Robot of Sherwood

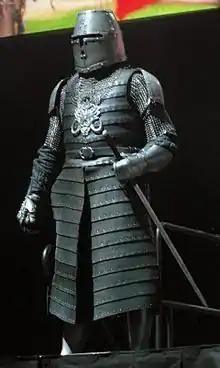
The Sheriff of Nottingham's Knights, shown here at the Doctor Who Symphonic Spectacular.

The Twelfth Doctor and Clara land in Sherwood Forest in 1190, where they are met by Robin Hood. Robin challenges the Doctor to a duel which the Doctor wins by knocking Robin into a river. Clara learns that Robin is looking for his Maid Marian, but the Doctor believes there is something wrong. Robin competes in an archery contest held by the Sheriff of Nottingham where the prize is a golden arrow. The Doctor interrupts the contest by exploding the target with his sonic screwdriver. Intrigued by the Doctor's power, the Sheriff commands his robot knights to capture the Doctor. The Doctor allows the robots to capture him, Robin and Clara so he can learn more about the Sheriff's plans.